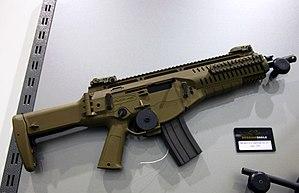
L'armée égyptienne est l'ensemble des forces militaires terrestres de l'Égypte, l'une des quatre branches des Forces armées égyptiennes.
Le Beretta ARX 160 est un fusil d'assaut fabriqué par l'entreprise Pietro Beretta S.p.A..
L'Arme individuelle future, parfois abrégé AIF est une arme remplaçant le fusil d’assaut FAMAS au sein des unités de l'Armée de terre à partir de 2017. Elle utilise le calibre 5,56 OTAN.